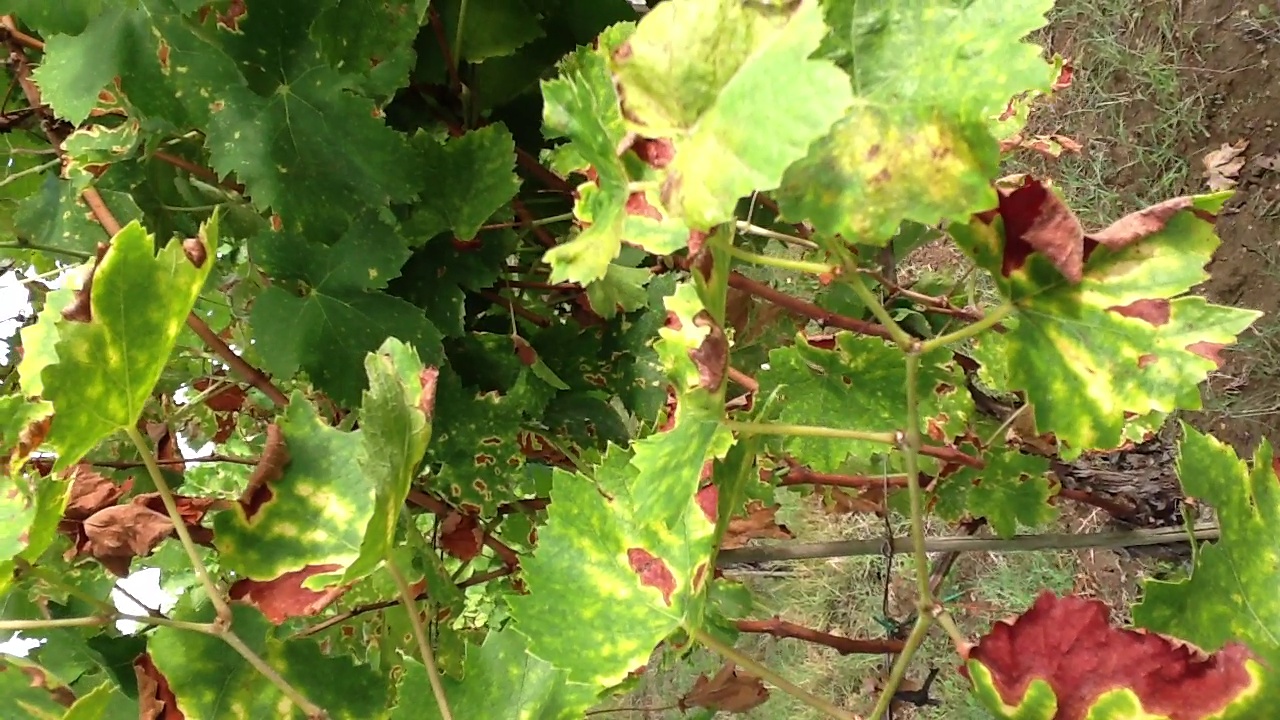
Label: esca